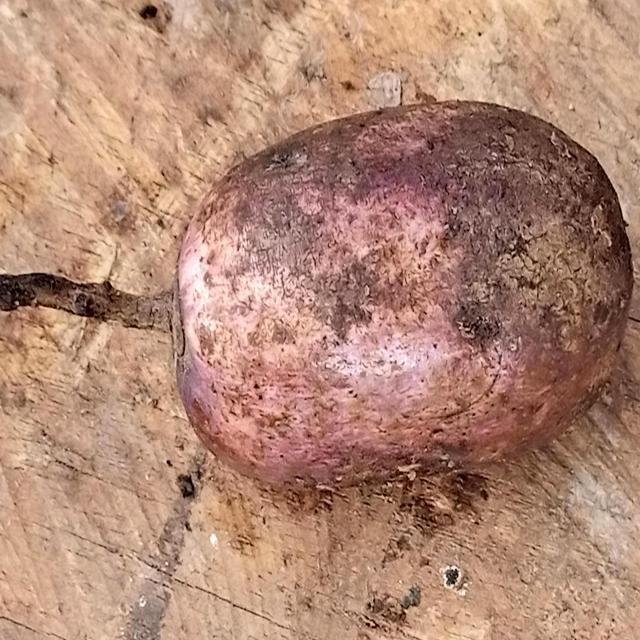
Plum grade: spotted